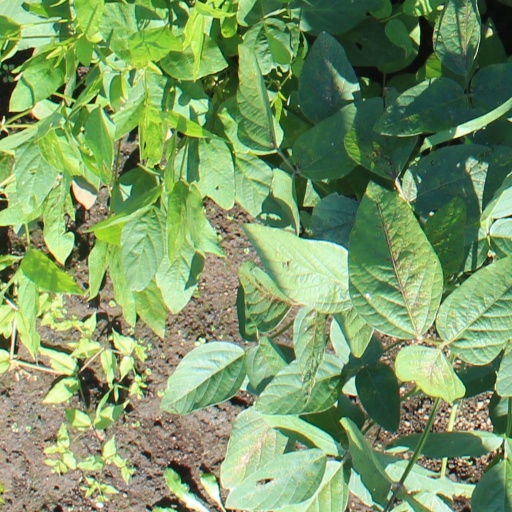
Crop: soybean